The Reckoning (2004 film)

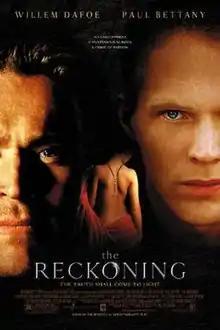
Theatrical release poster

The Reckoning, also known as Morality Play (and as El misterio de Wells in Spain), is a 2004 murder mystery drama film directed by Paul McGuigan and starring Paul Bettany, Willem Dafoe, Tom Hardy, Gina McKee, Brian Cox and Vincent Cassel. It was written by Mark Mills and based on the 1995 novel "Morality Play" by Barry Unsworth. Filming was done on location in Spain, Wales, and England.